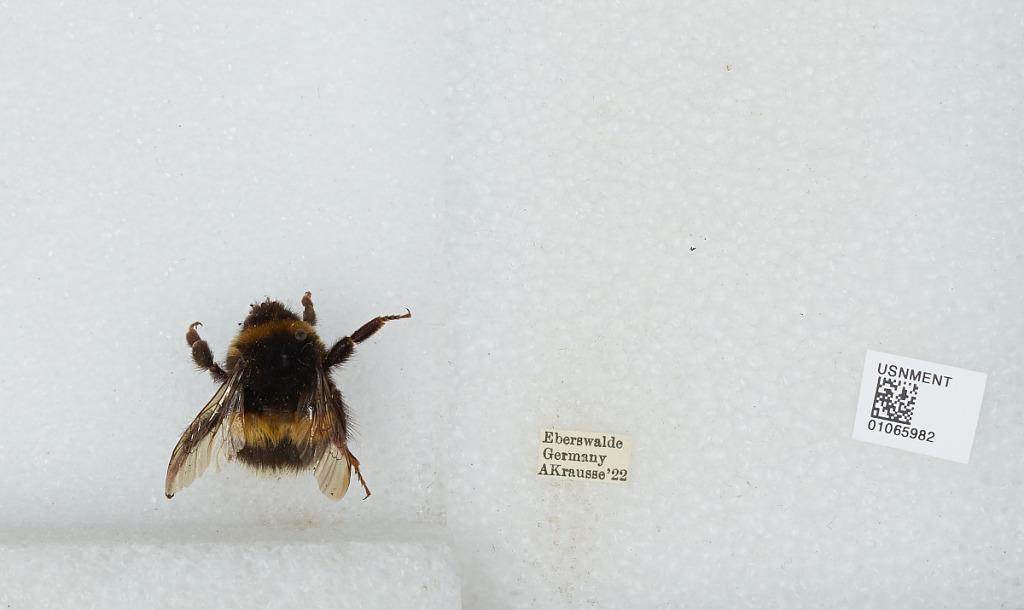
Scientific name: Bombus sp.
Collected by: A. Krausse
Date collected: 1922--
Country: Germany
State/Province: Brandenburg
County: Barnim
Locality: Eberswalde
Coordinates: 52.8356, 13.8182